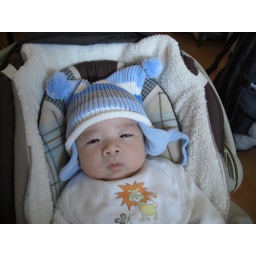
Cutey Isaac in car seat with cutey toque